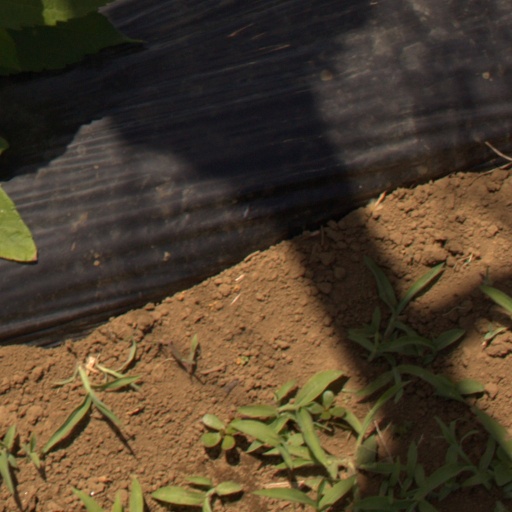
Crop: Jerusalem artichoke